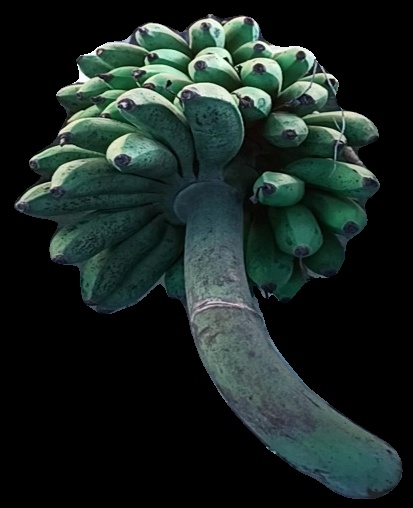
Variety: rasbale
Grade: grade2